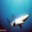
Label: shark